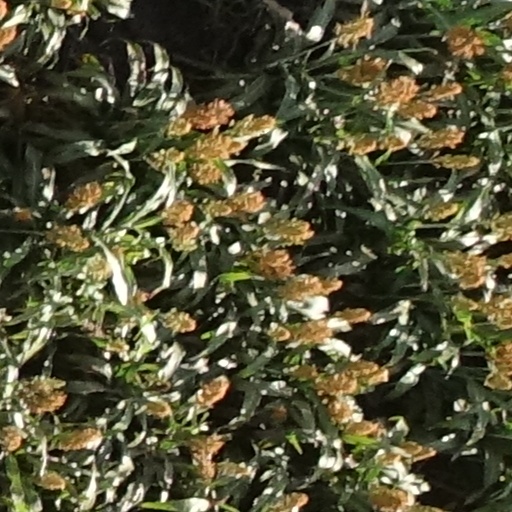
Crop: sorghum